Stonewall John

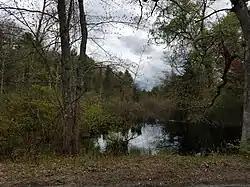
Swamp near the location Quaiapen's death in the Second Battle of Nipsachuck in what is now North Smithfield

Stonewall John (also known as Nawham or Nawwhun and John Wall-Maker and Stonelayer John) (died July 2, 1676) was a seventeenth century Narragansett leader in Rhode Island who was a skilled stone mason and blacksmith often credited with building stone wall fortifications at Queen's Fort in Exeter and Stony Fort, and blockhouses at the Great Swamp Fort.